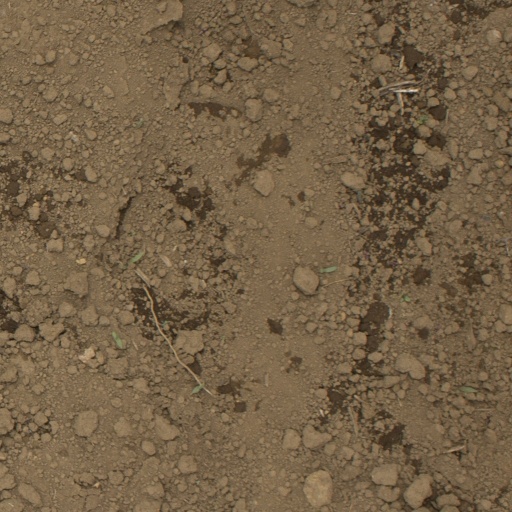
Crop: Jerusalem artichoke